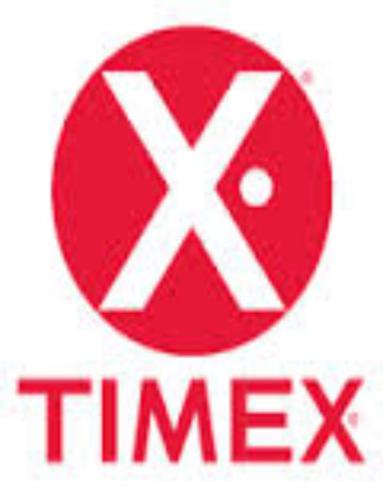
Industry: Clothes